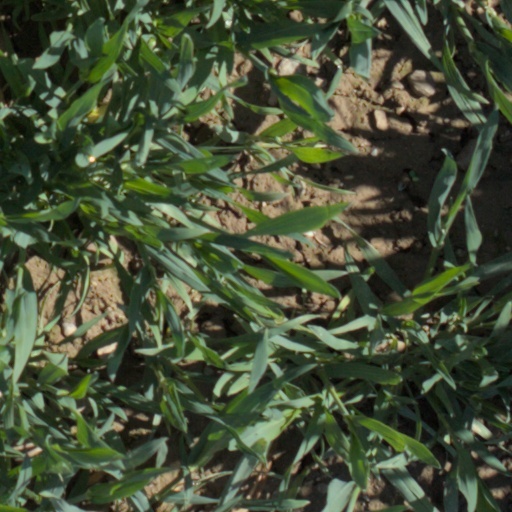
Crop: wheat